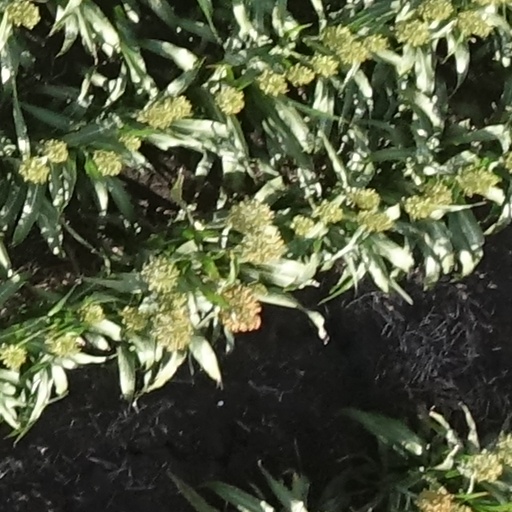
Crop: sorghum